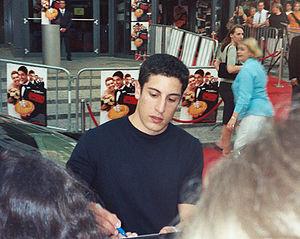
American Pie, ou Folies de graduation au Québec, est un film américain réalisé par Paul et Chris Weitz, sorti en 1999. Cette comédie égrillarde raconte les mésaventures de quatre adolescents qui ont fait le serment de perdre leur pucelage avant d'entrer en faculté.